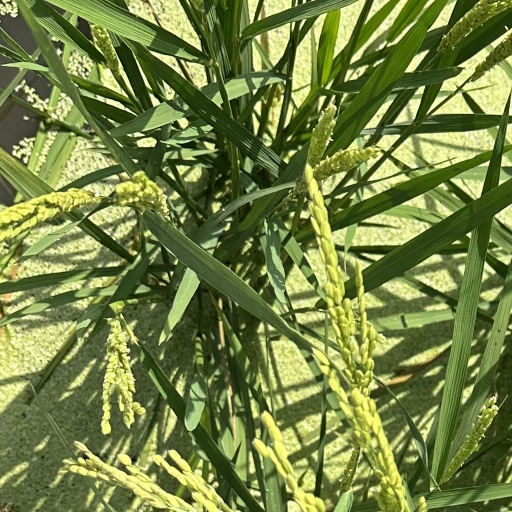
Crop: rice